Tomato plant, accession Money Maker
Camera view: vertical (180 deg); turntable rotation: 270 degrees
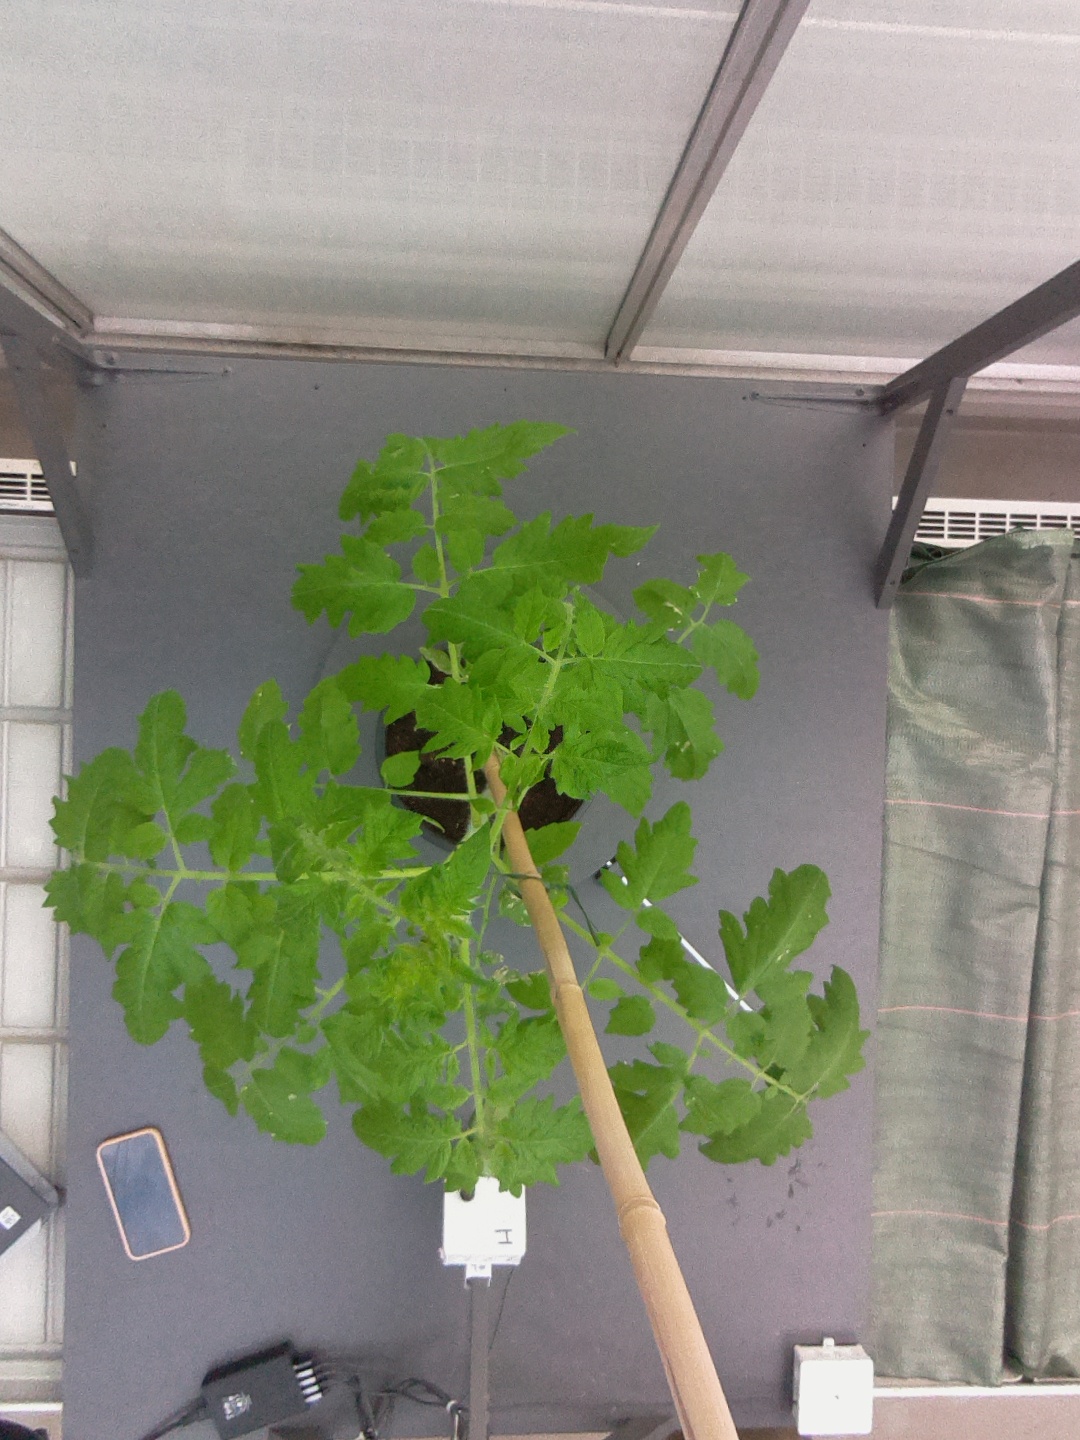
BBCH growth stage 15: 10 of true leaves visible